John Gottman

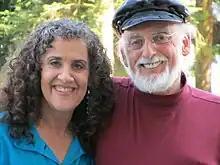

John Mordechai Gottman (born April 26, 1942) is an American psychologist and professor emeritus of psychology at the University of Washington. His research focuses on divorce prediction and marital stability through relationship analyses. Gottman's work is centered on the field of relationship counseling: enhanced relationship functioning and mitigation of behaviors detrimental to human relationships. Gottman's work has also contributed to the development of important concepts on social sequence analysis.